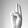
ASL letter: U